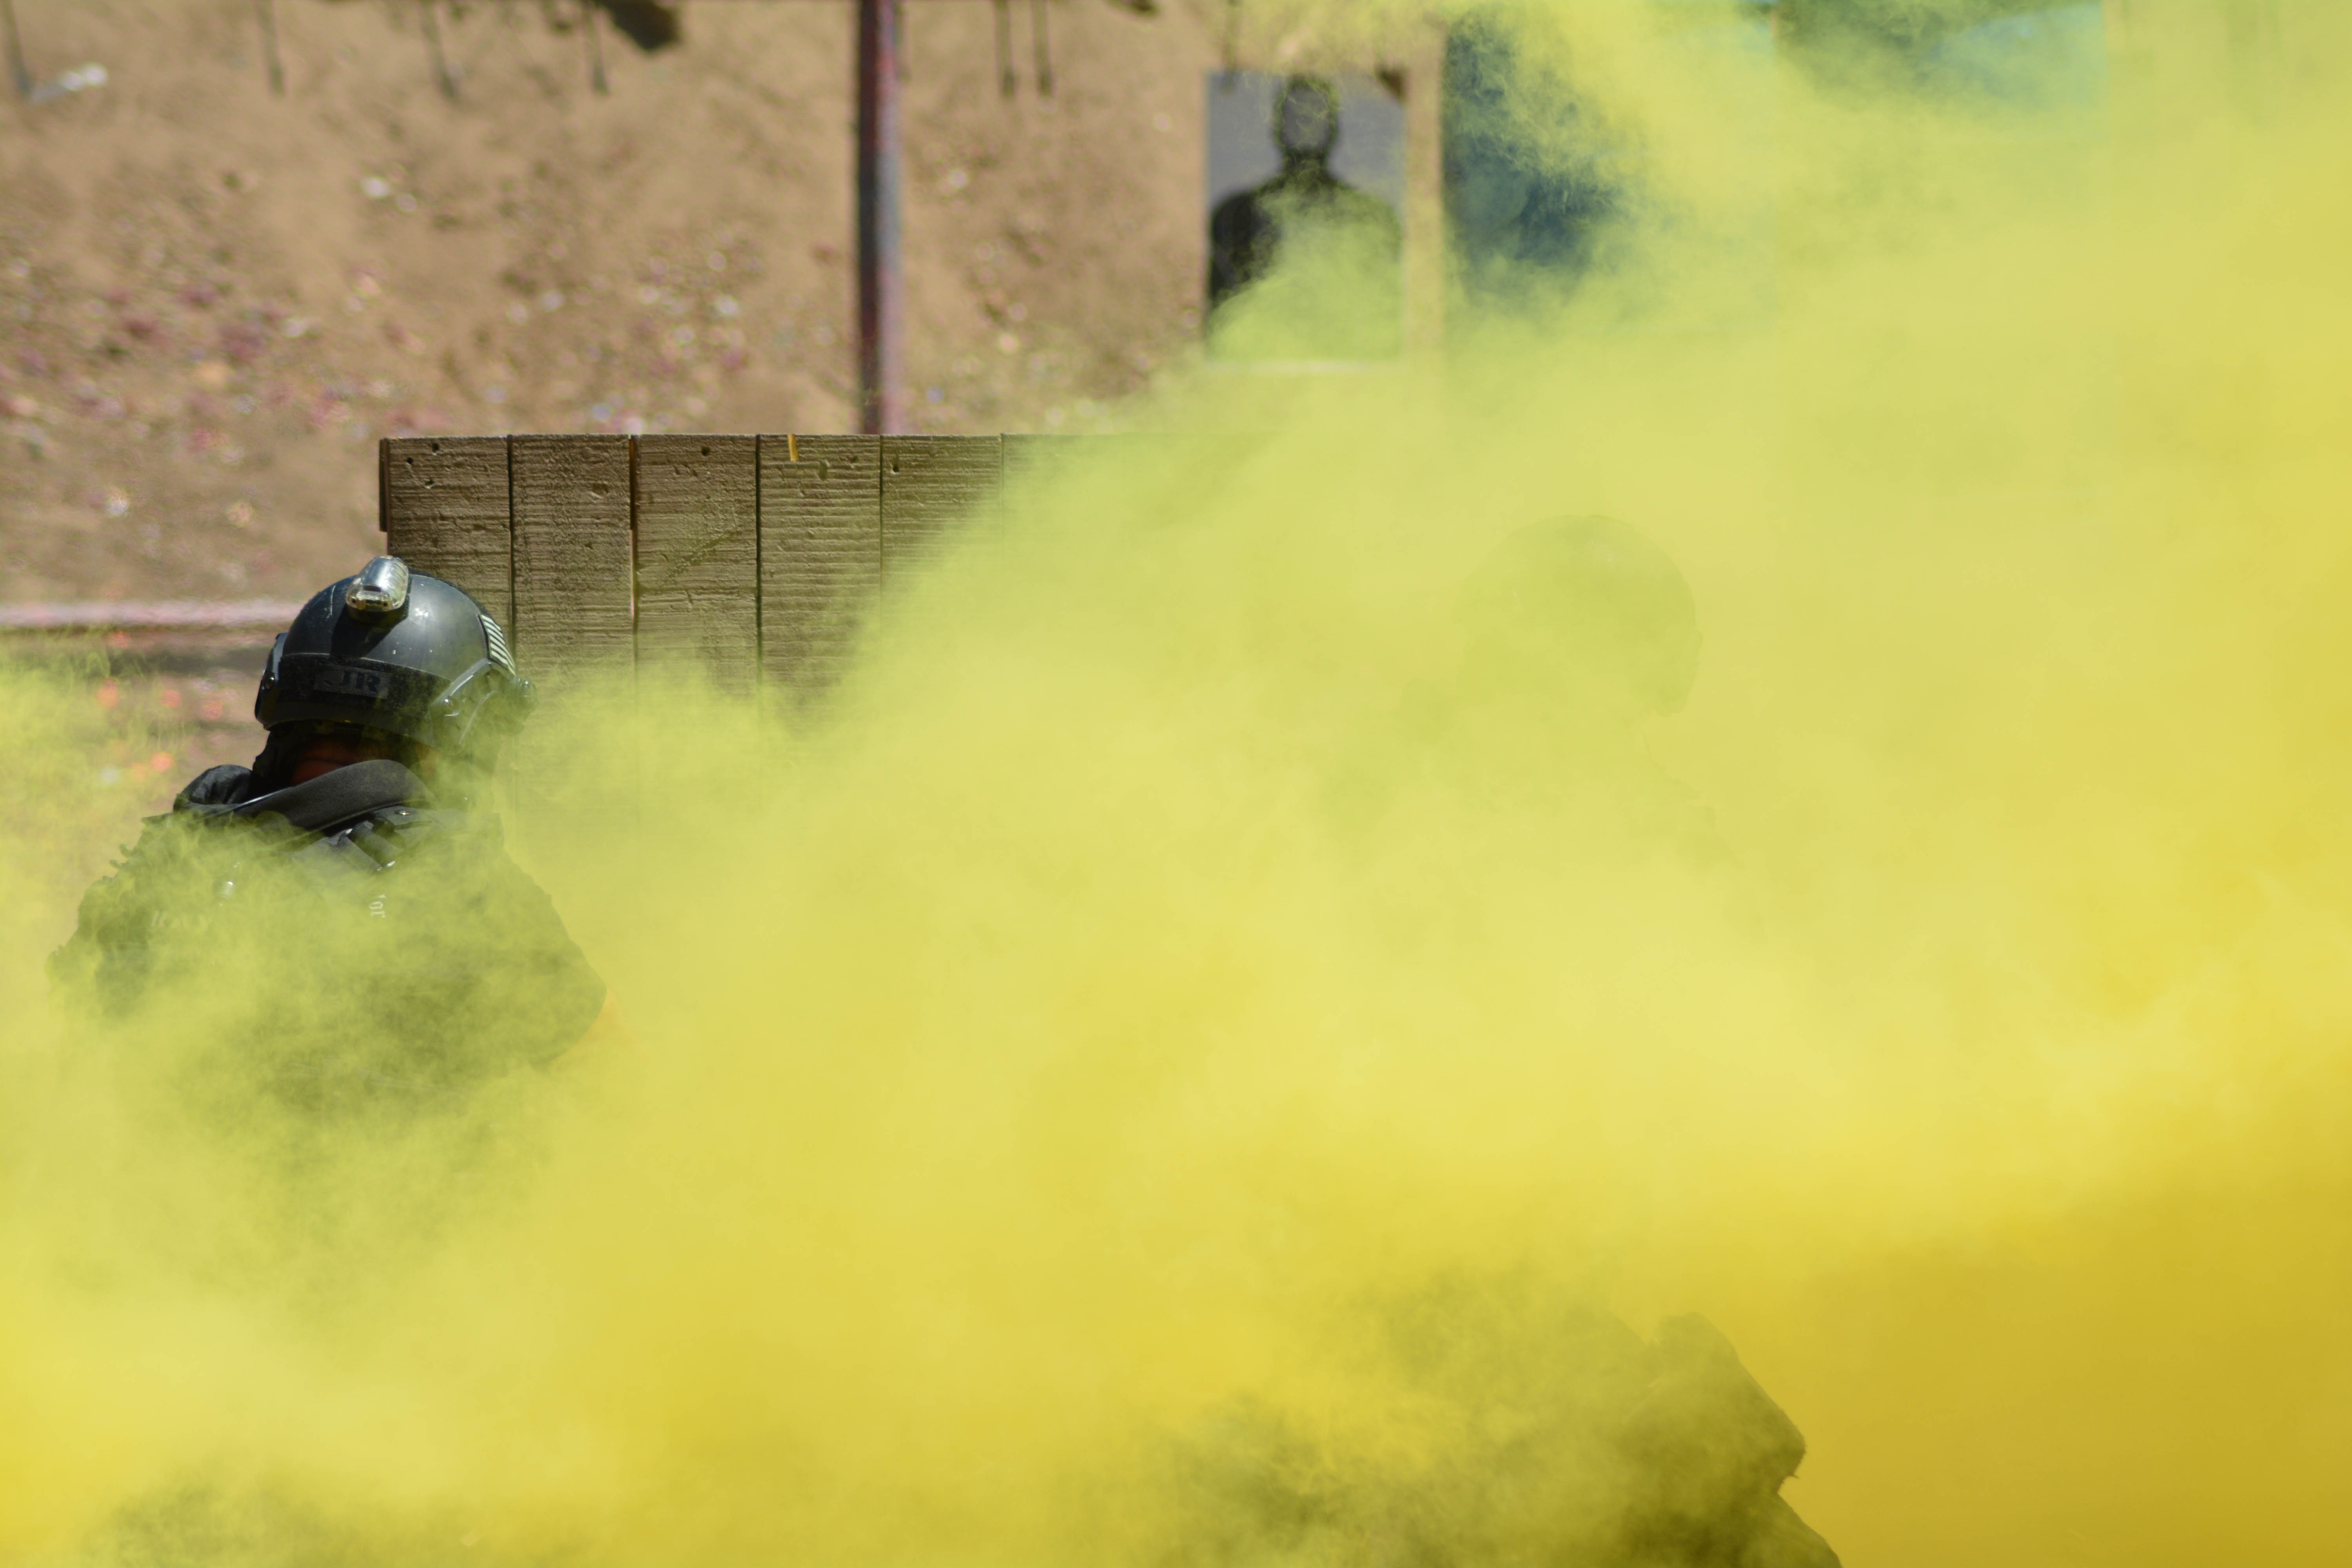
bird, morning, screenshot, atmospheric phenomenon, perching bird